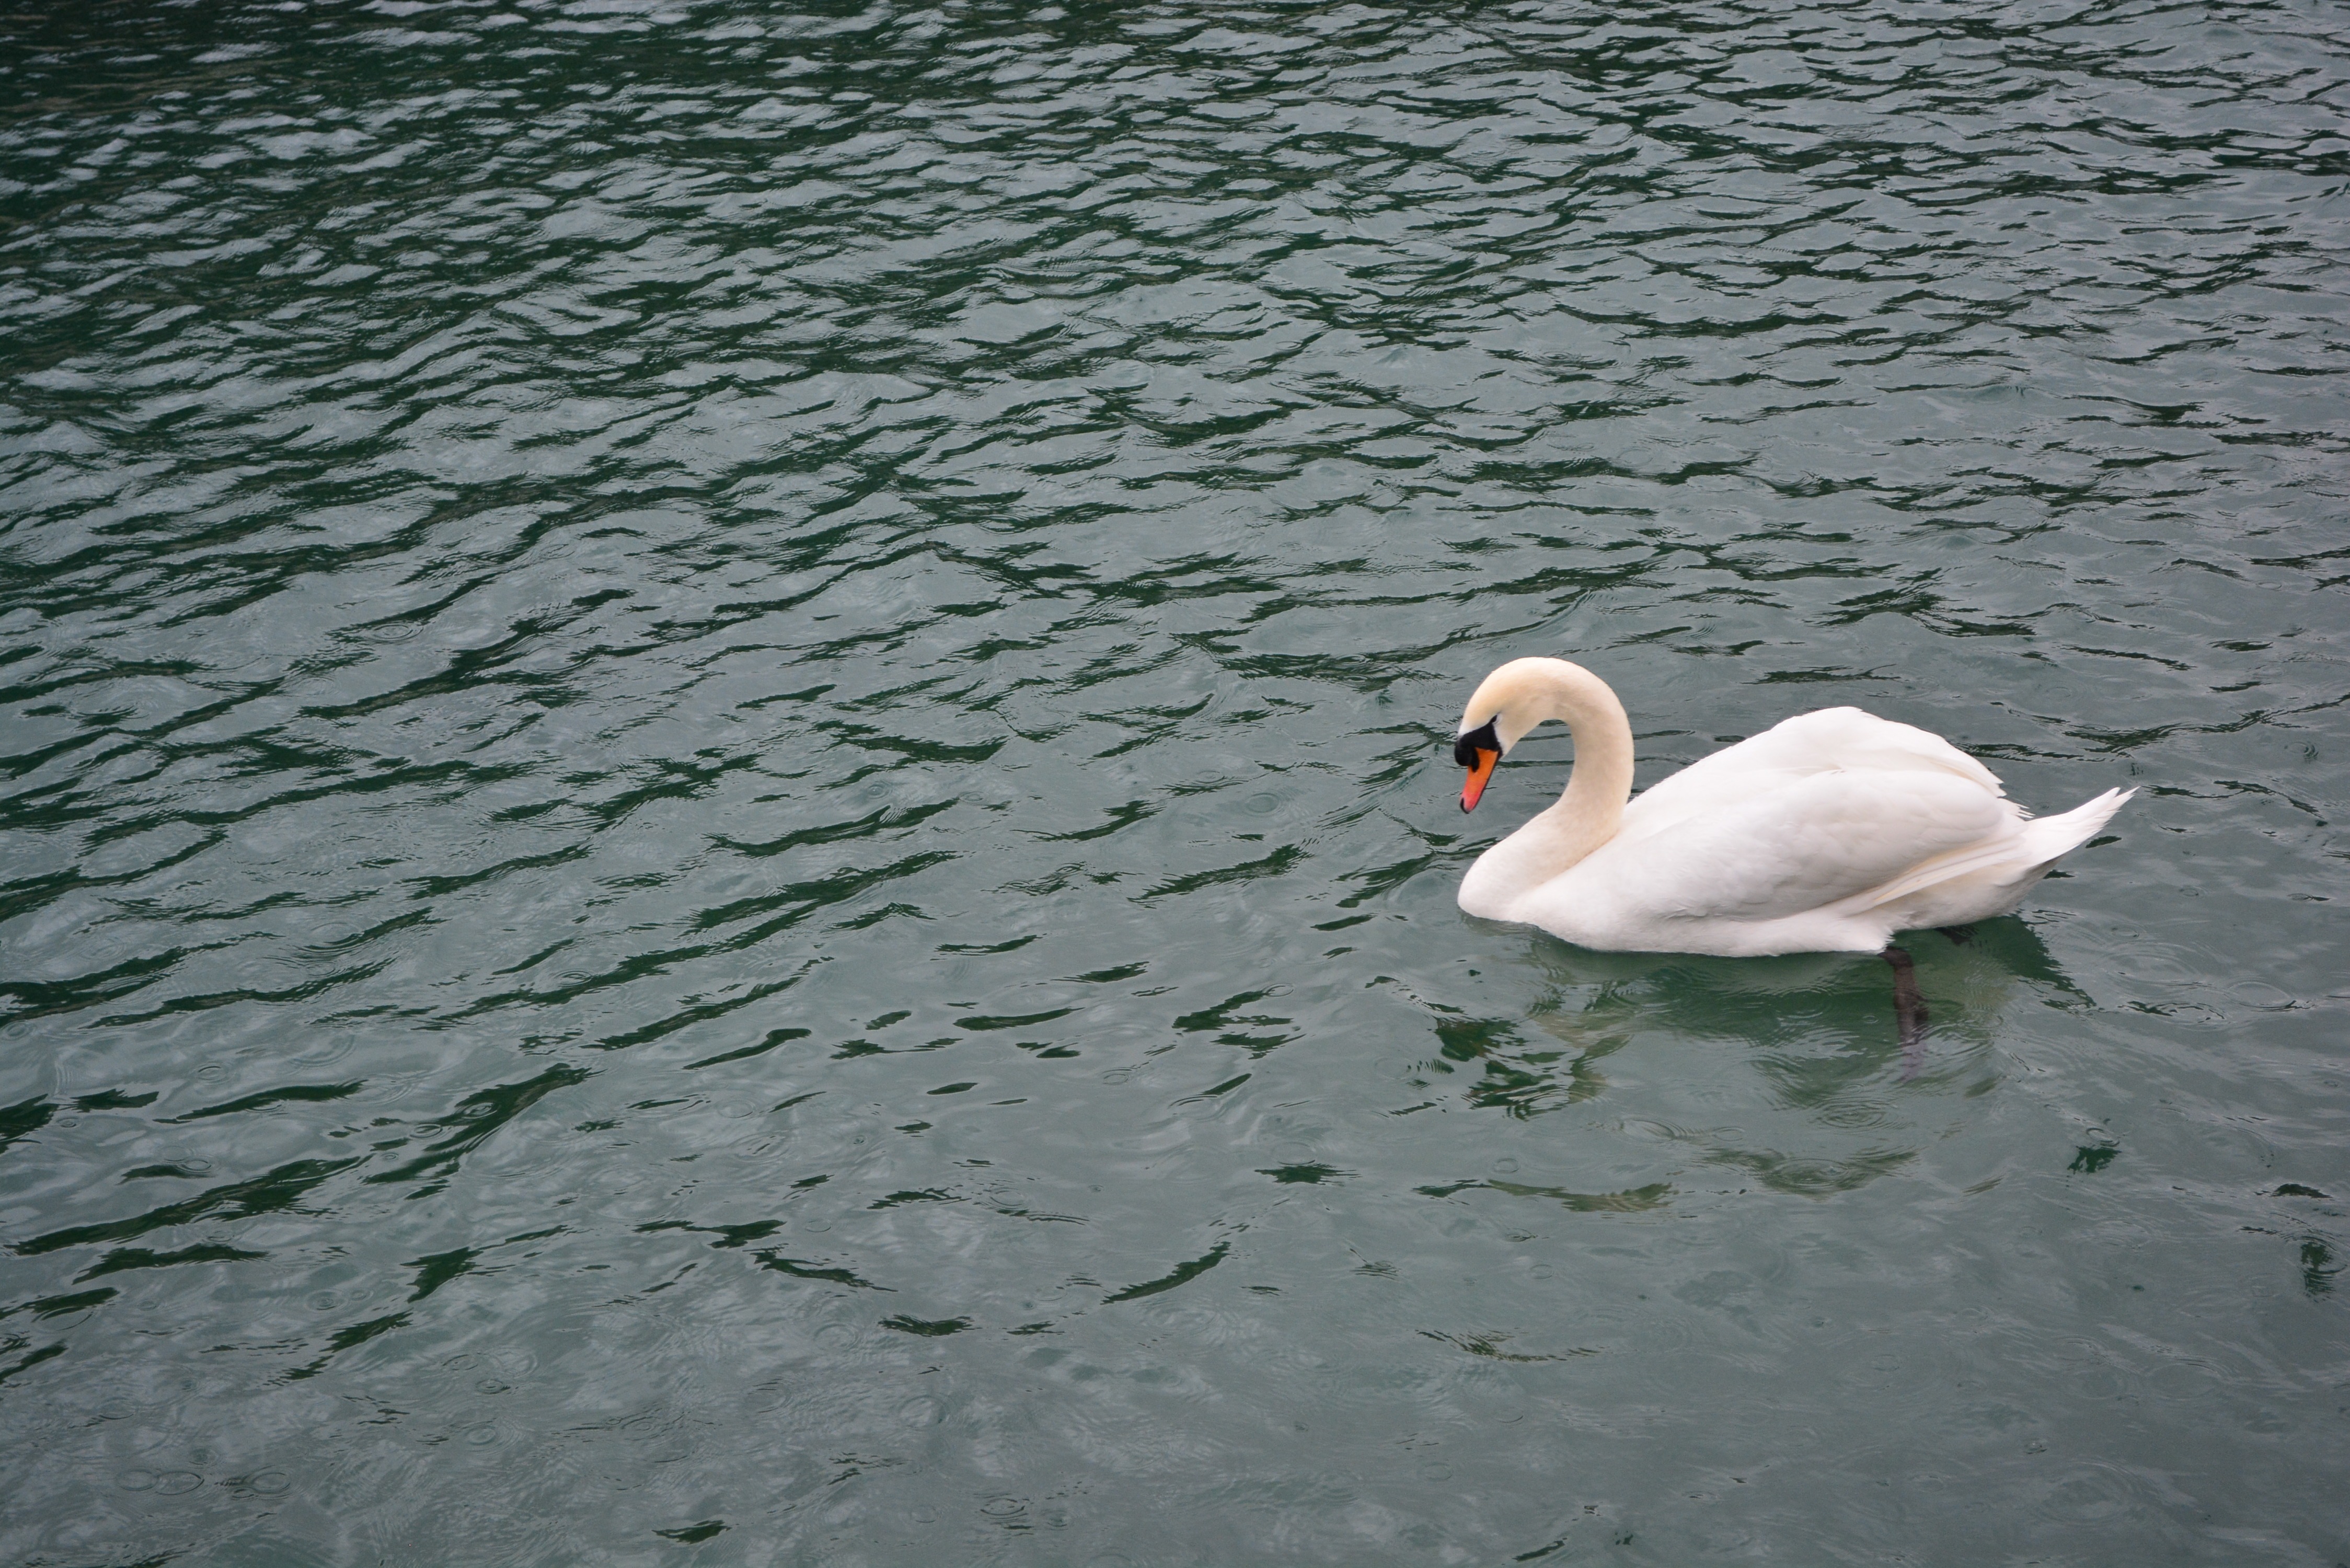
water, nature, bird, wing, lake, reflection, beak, fauna, birds, swan, vertebrate, waterfowl, water bird, ducks geese and swans